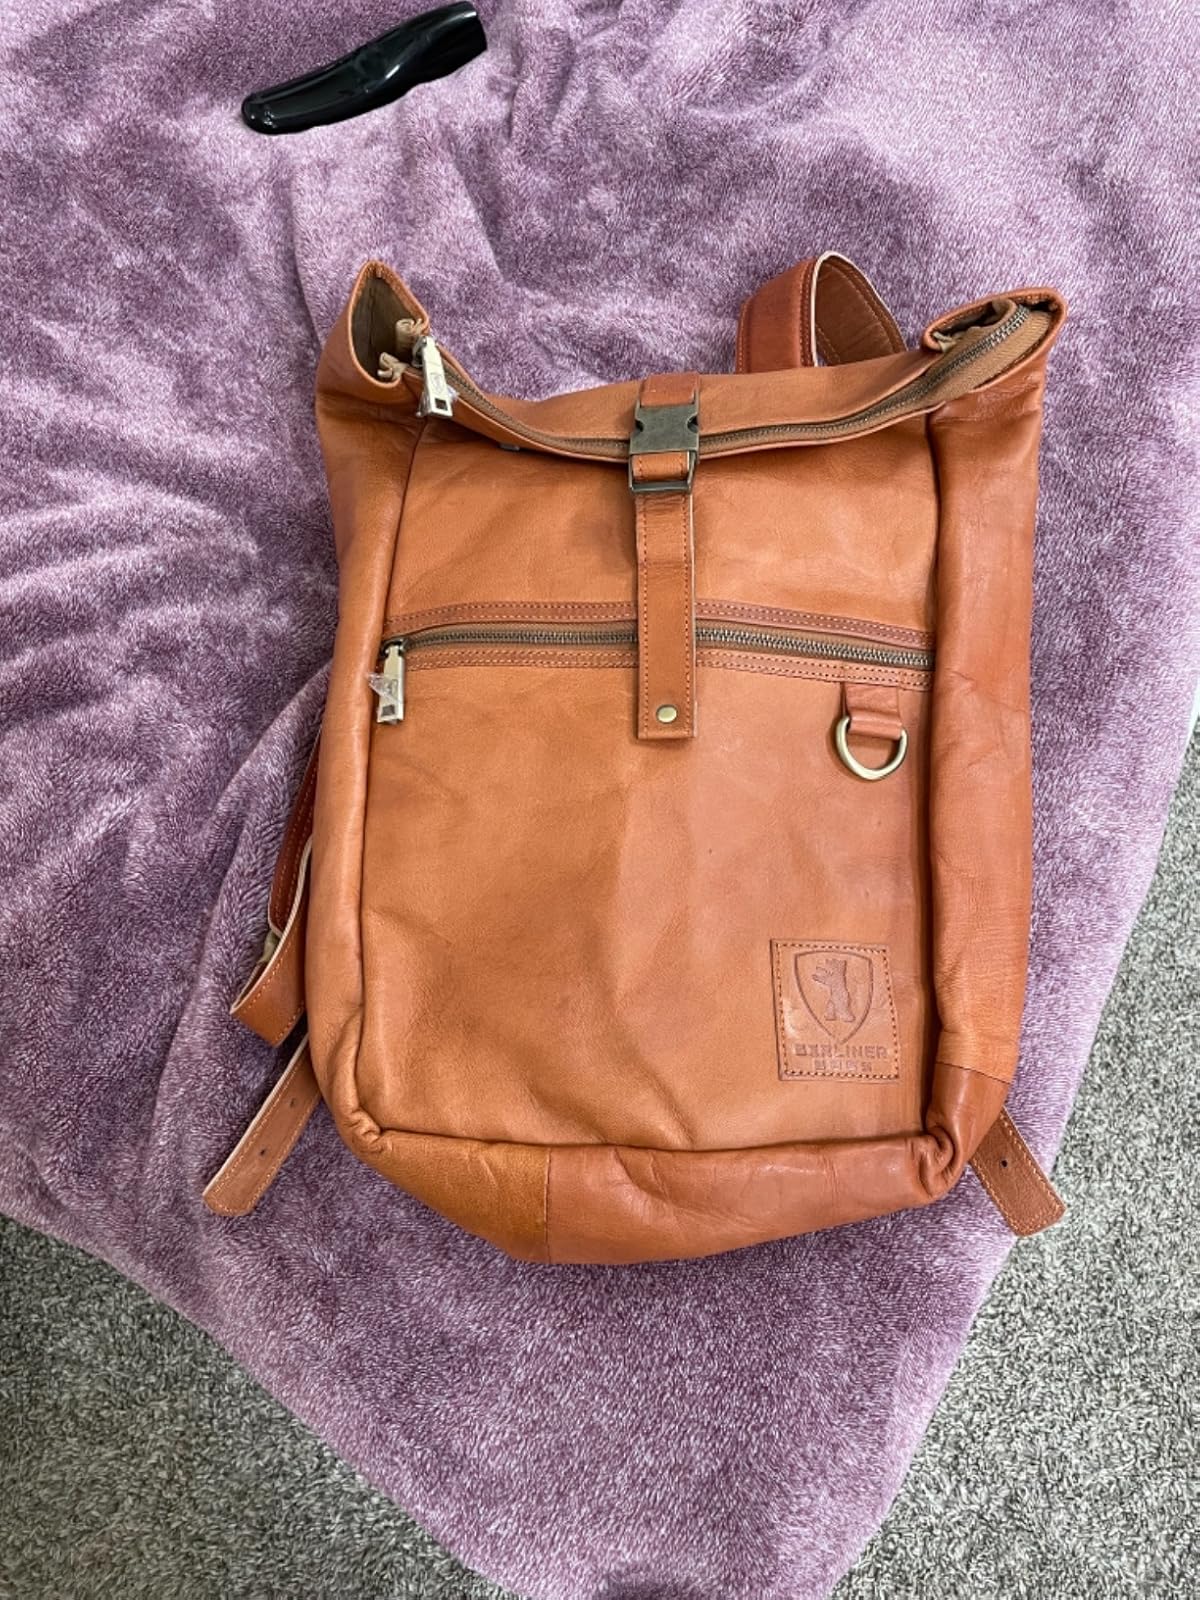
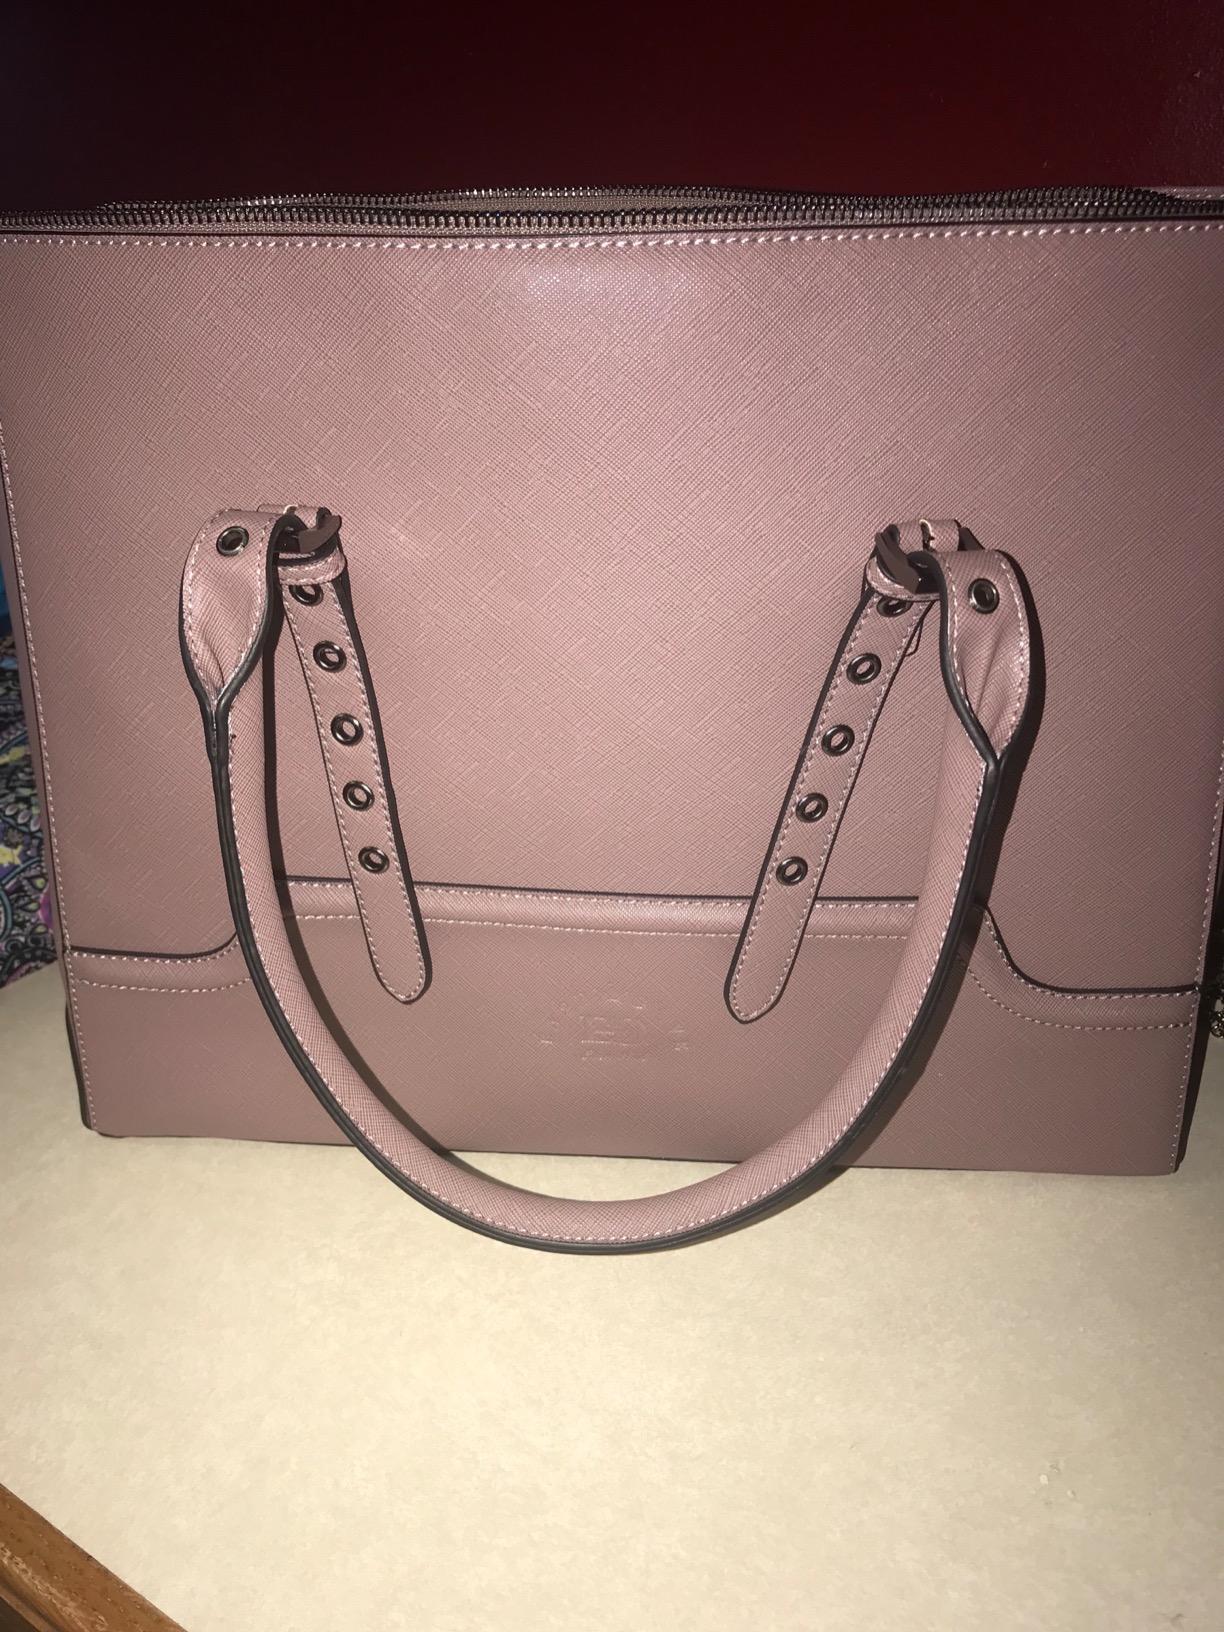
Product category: bag
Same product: no